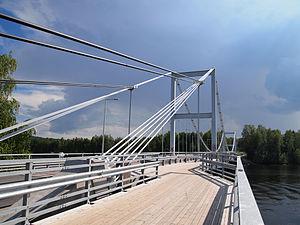
Säynätsalo est une ancienne municipalité de Finlande devenue un district de Jyväskylä.